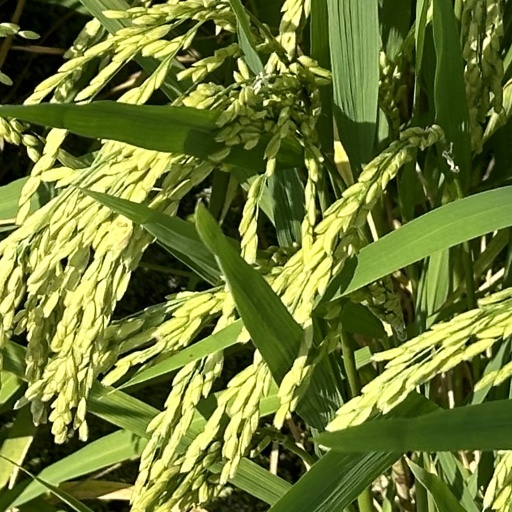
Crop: rice